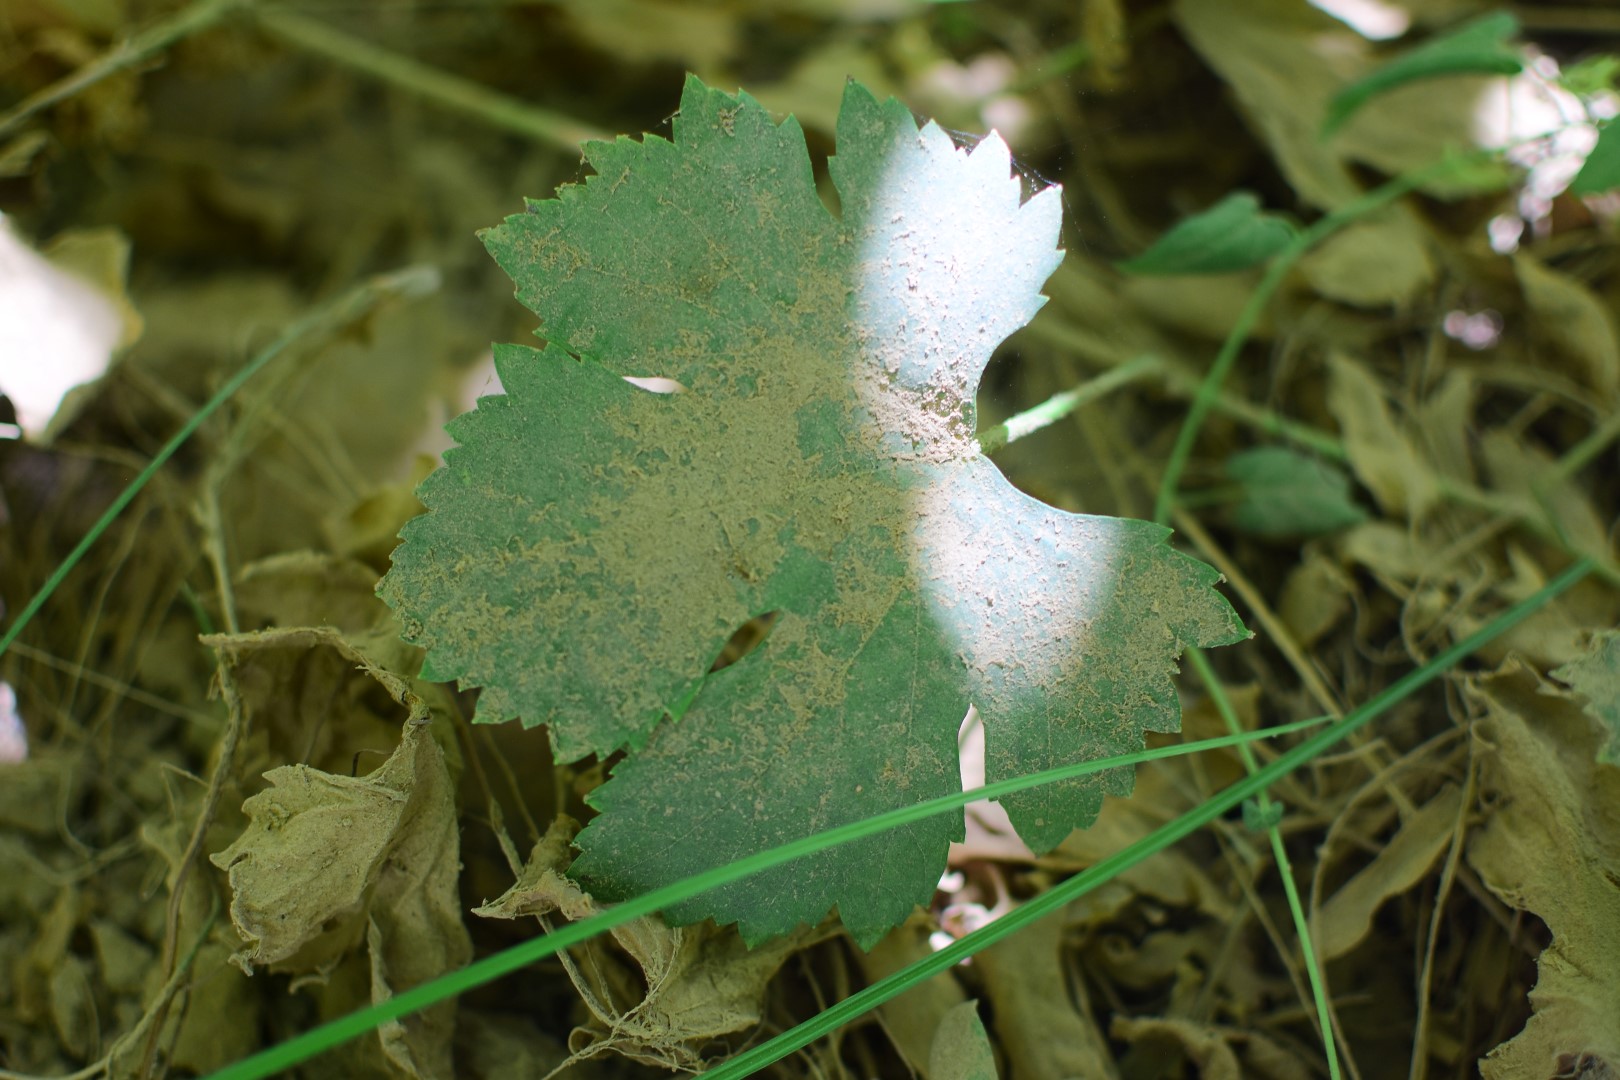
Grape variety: Halawani